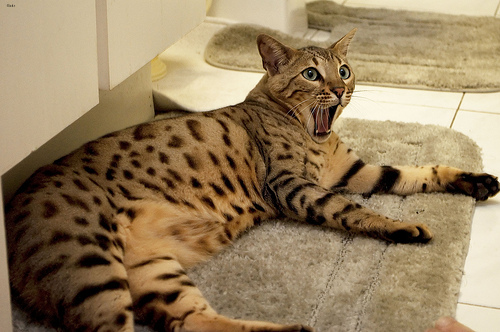
Animal: cat
Breed: bengal